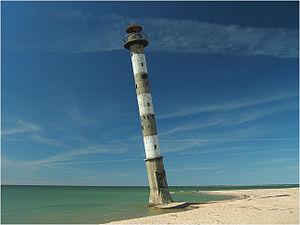
Le phare de Kiipsaare est un feu inactif situé sur la péninsule de Harilaid au nord-ouest de la grande île de Saaremaa, appartenant à la commune de Kihelkonna dans le Comté de Saare, en Estonie.